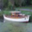
Label: ship